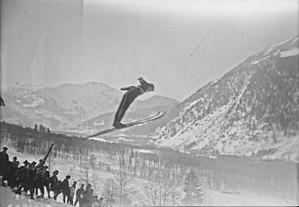
Chamonix, 4/2/24, Lind, Suédois [combiné nordique, saut à ski]